Schlitz Christmas Candle

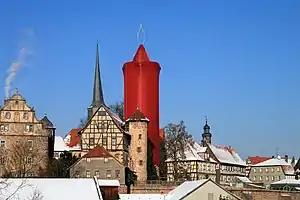
Burgenblick

The Schlitz Christmas Candle is a candle-like structure unveiled every Christmas season in Schlitz, a small town in Hesse, Germany. It is approximately tall, and is thought to be the largest non-wax candle in the world. The candle is created by draping a red cloth over the stone tower at the center of the town. The tower is then topped off with an electric flame to give the impression of a Christmas candle, which can be seen from great distances looming above the town's Tudor-style buildings. The tower used to form the candle is called the Hinterturm, which was built in the 14th century, and is the remnant of a castle that no longer stands. An elevator inside the Hinterturm takes visitors to the top of the tower.